F.E.A.R. 2: Project Origin

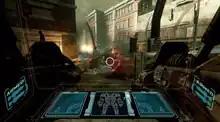
The HUD when in the EPA; one of the new gameplay styles added to the game.

Also new to "Project Origin" is the ability to use mechs, called Elite Power Armor (EPA) in-game. An EPA will become available during certain sections of the game, although the player is not obliged to use it, and can, if they wish, traverse the level on foot. EPAs are armed with two miniguns and two shoulder mounted rocket launchers. Ammo for each is infinite, but the miniguns overheat if fired continuously, and require a short cool-down period. Similarly, the rocket launchers require a moment to arm. EPAs also have fully regenerative health and an optional night vision display that allows the player to easily discern heat signatures.